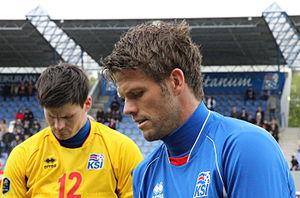
Le Footballeur islandais de l'année est un prix annuel choisi par un jury composé d'arbitres, d'entraîneurs et d'anciens joueurs afin de déterminer le meilleur joueur de l'Islande.